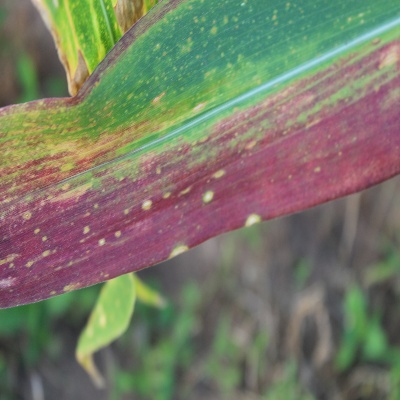
Crop: Maize
Condition: leaf blight